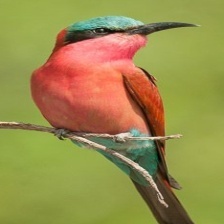
Species: CARMINE BEE-EATER
Scientific name: MEROPS NUBICOIDES
ImageNet parent category: bee_eater